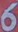
Number: 6